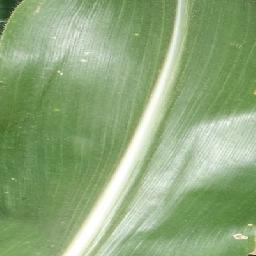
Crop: corn
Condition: (maize)_healthy